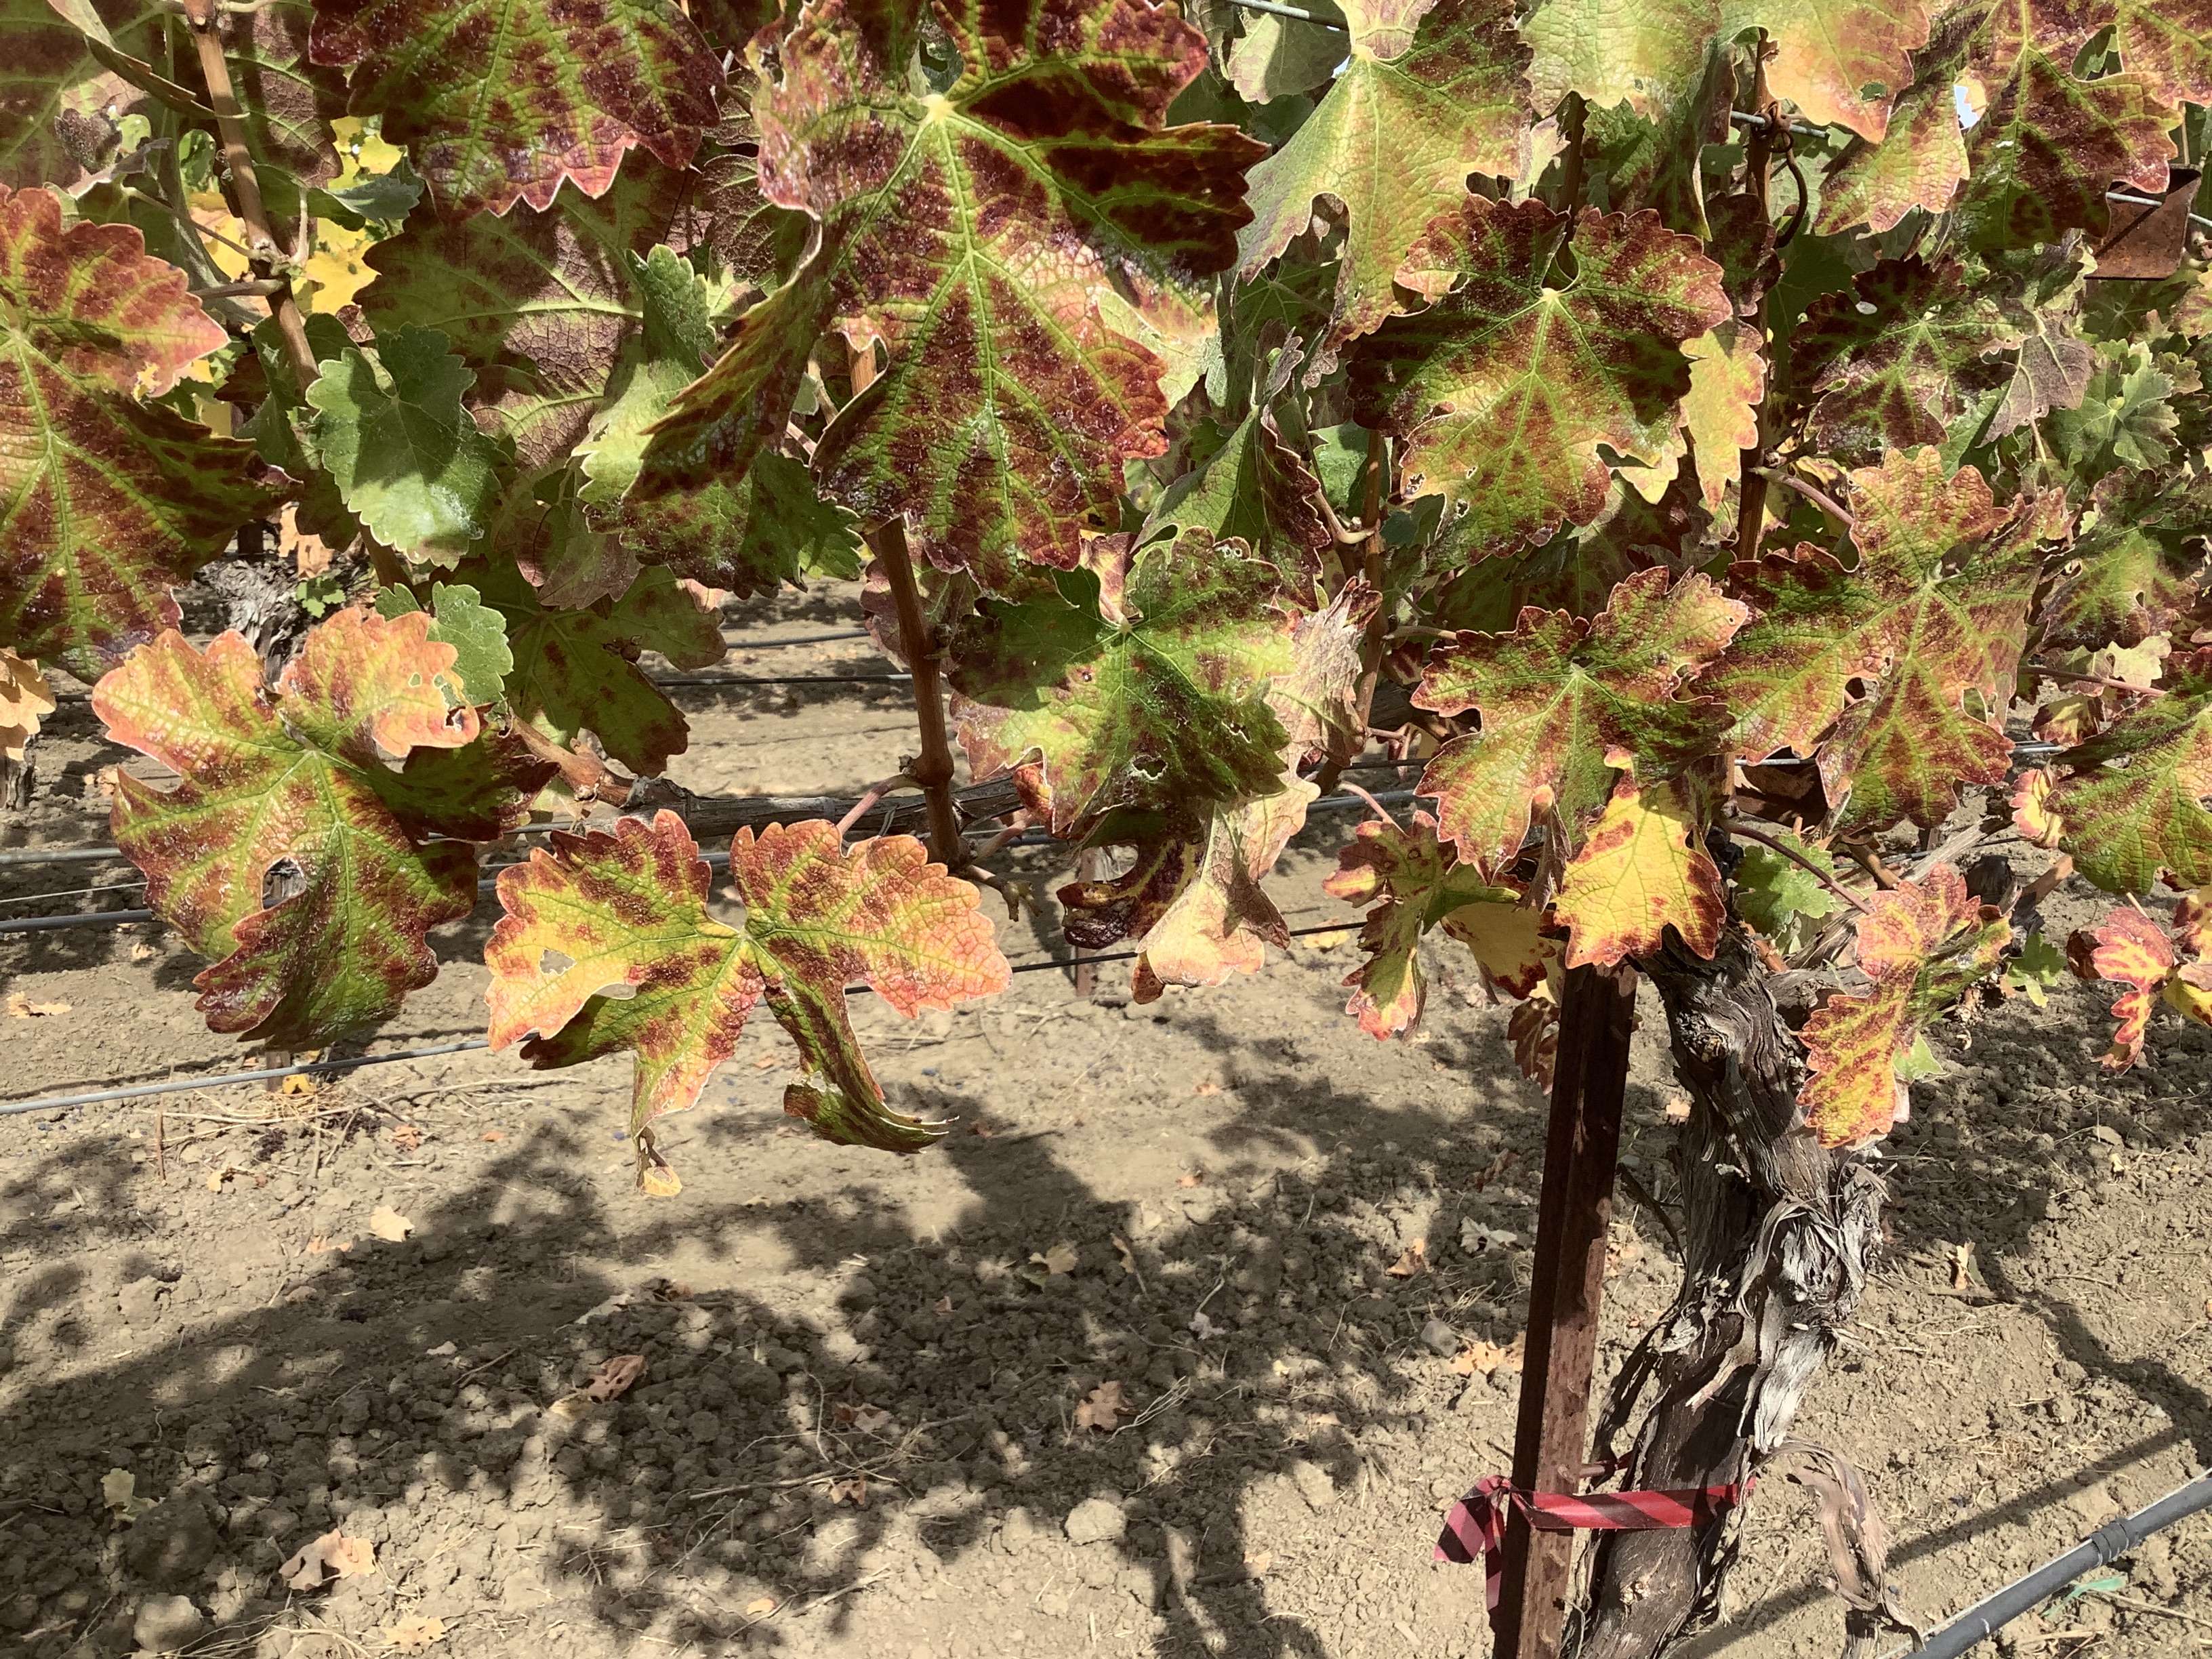
Label: Leafroll 3